Hollywood Homicide

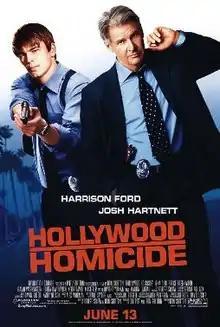
Theatrical release poster

Hollywood Homicide is a 2003 American buddy cop action comedy film starring Harrison Ford and Josh Hartnett, with a supporting cast including Lena Olin, Bruce Greenwood, Isaiah Washington, Lolita Davidovich, Keith David, Gladys Knight, Master P, Dwight Yoakam, Eric Idle, Ron Shelton, Robert Wagner, Kurupt, Smokey Robinson, Lou Diamond Phillips, Martin Landau, and André Benjamin. It was directed by Ron Shelton, written by Shelton and Robert Souza, and produced by Shelton and Lou Pitt. The film is based on the true experiences of Souza, who was a homicide detective in the LAPD Hollywood Division and moonlighted as a real estate broker in his final ten years on the job. The film's title sequence is done by Wayne Fitzgerald, which marks it as his final time doing a title sequence before his death in September 2019.